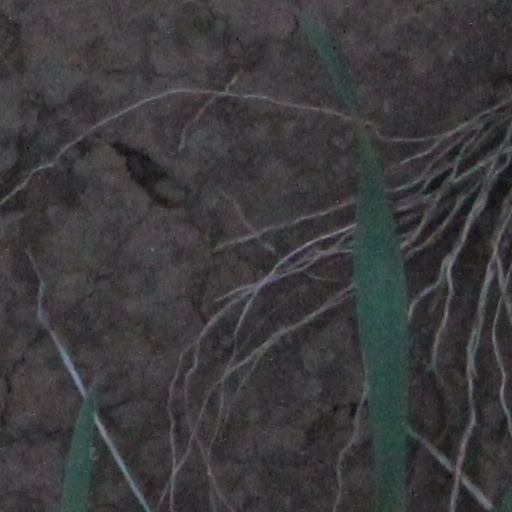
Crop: wheat